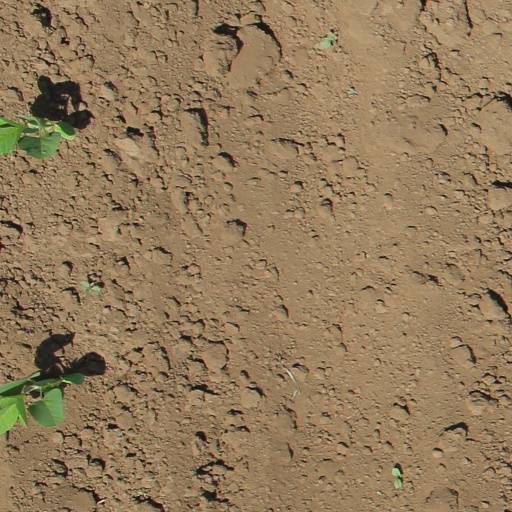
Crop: soybean